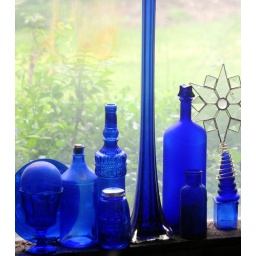
Some old bottles in the window at my Dad's house in Huntsville.